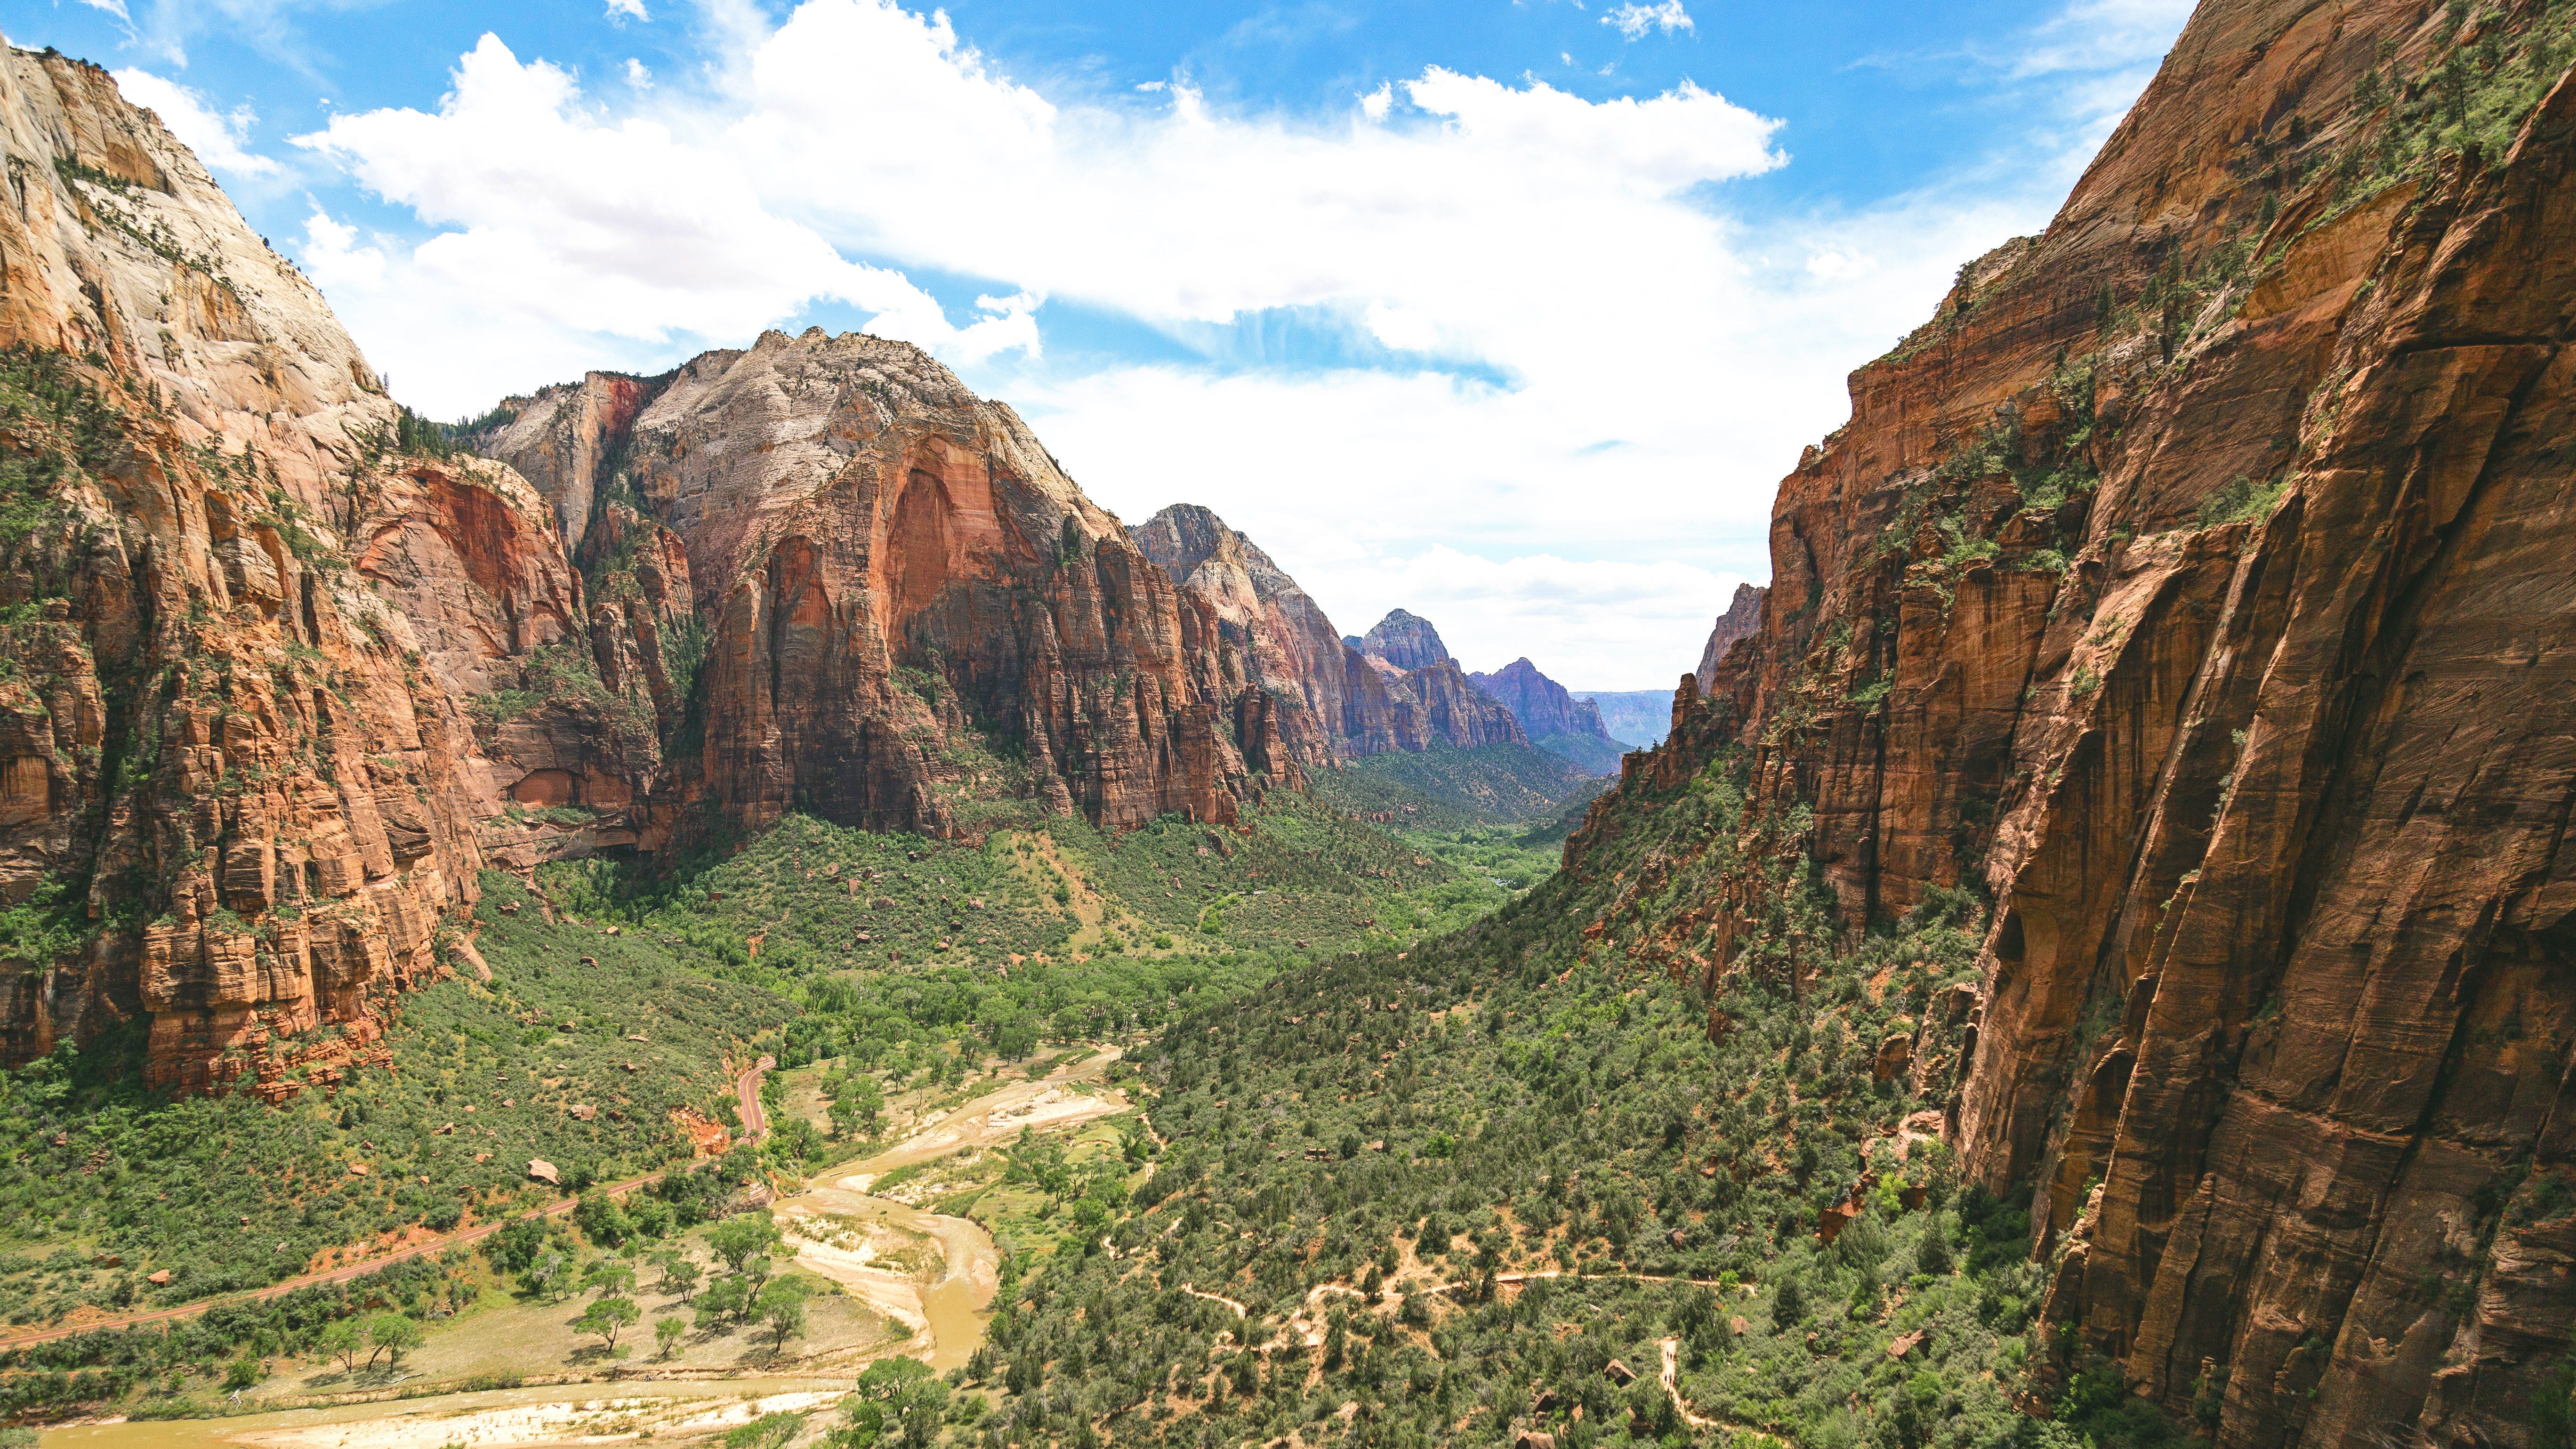
tree, forest, rock, wilderness, mountain, trail, river, valley, mountain range, formation, cliff, park, canyon, terrain, national park, ridge, geology, badlands, ravine, plateau, wadi, landform, geographical feature